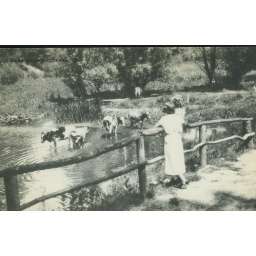
Scene around Cochran - girls watching cows